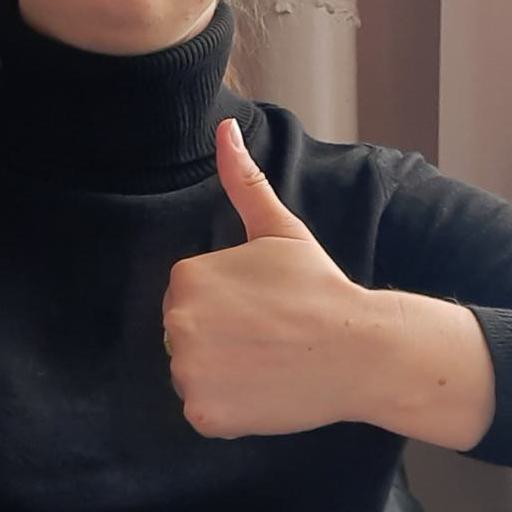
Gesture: like